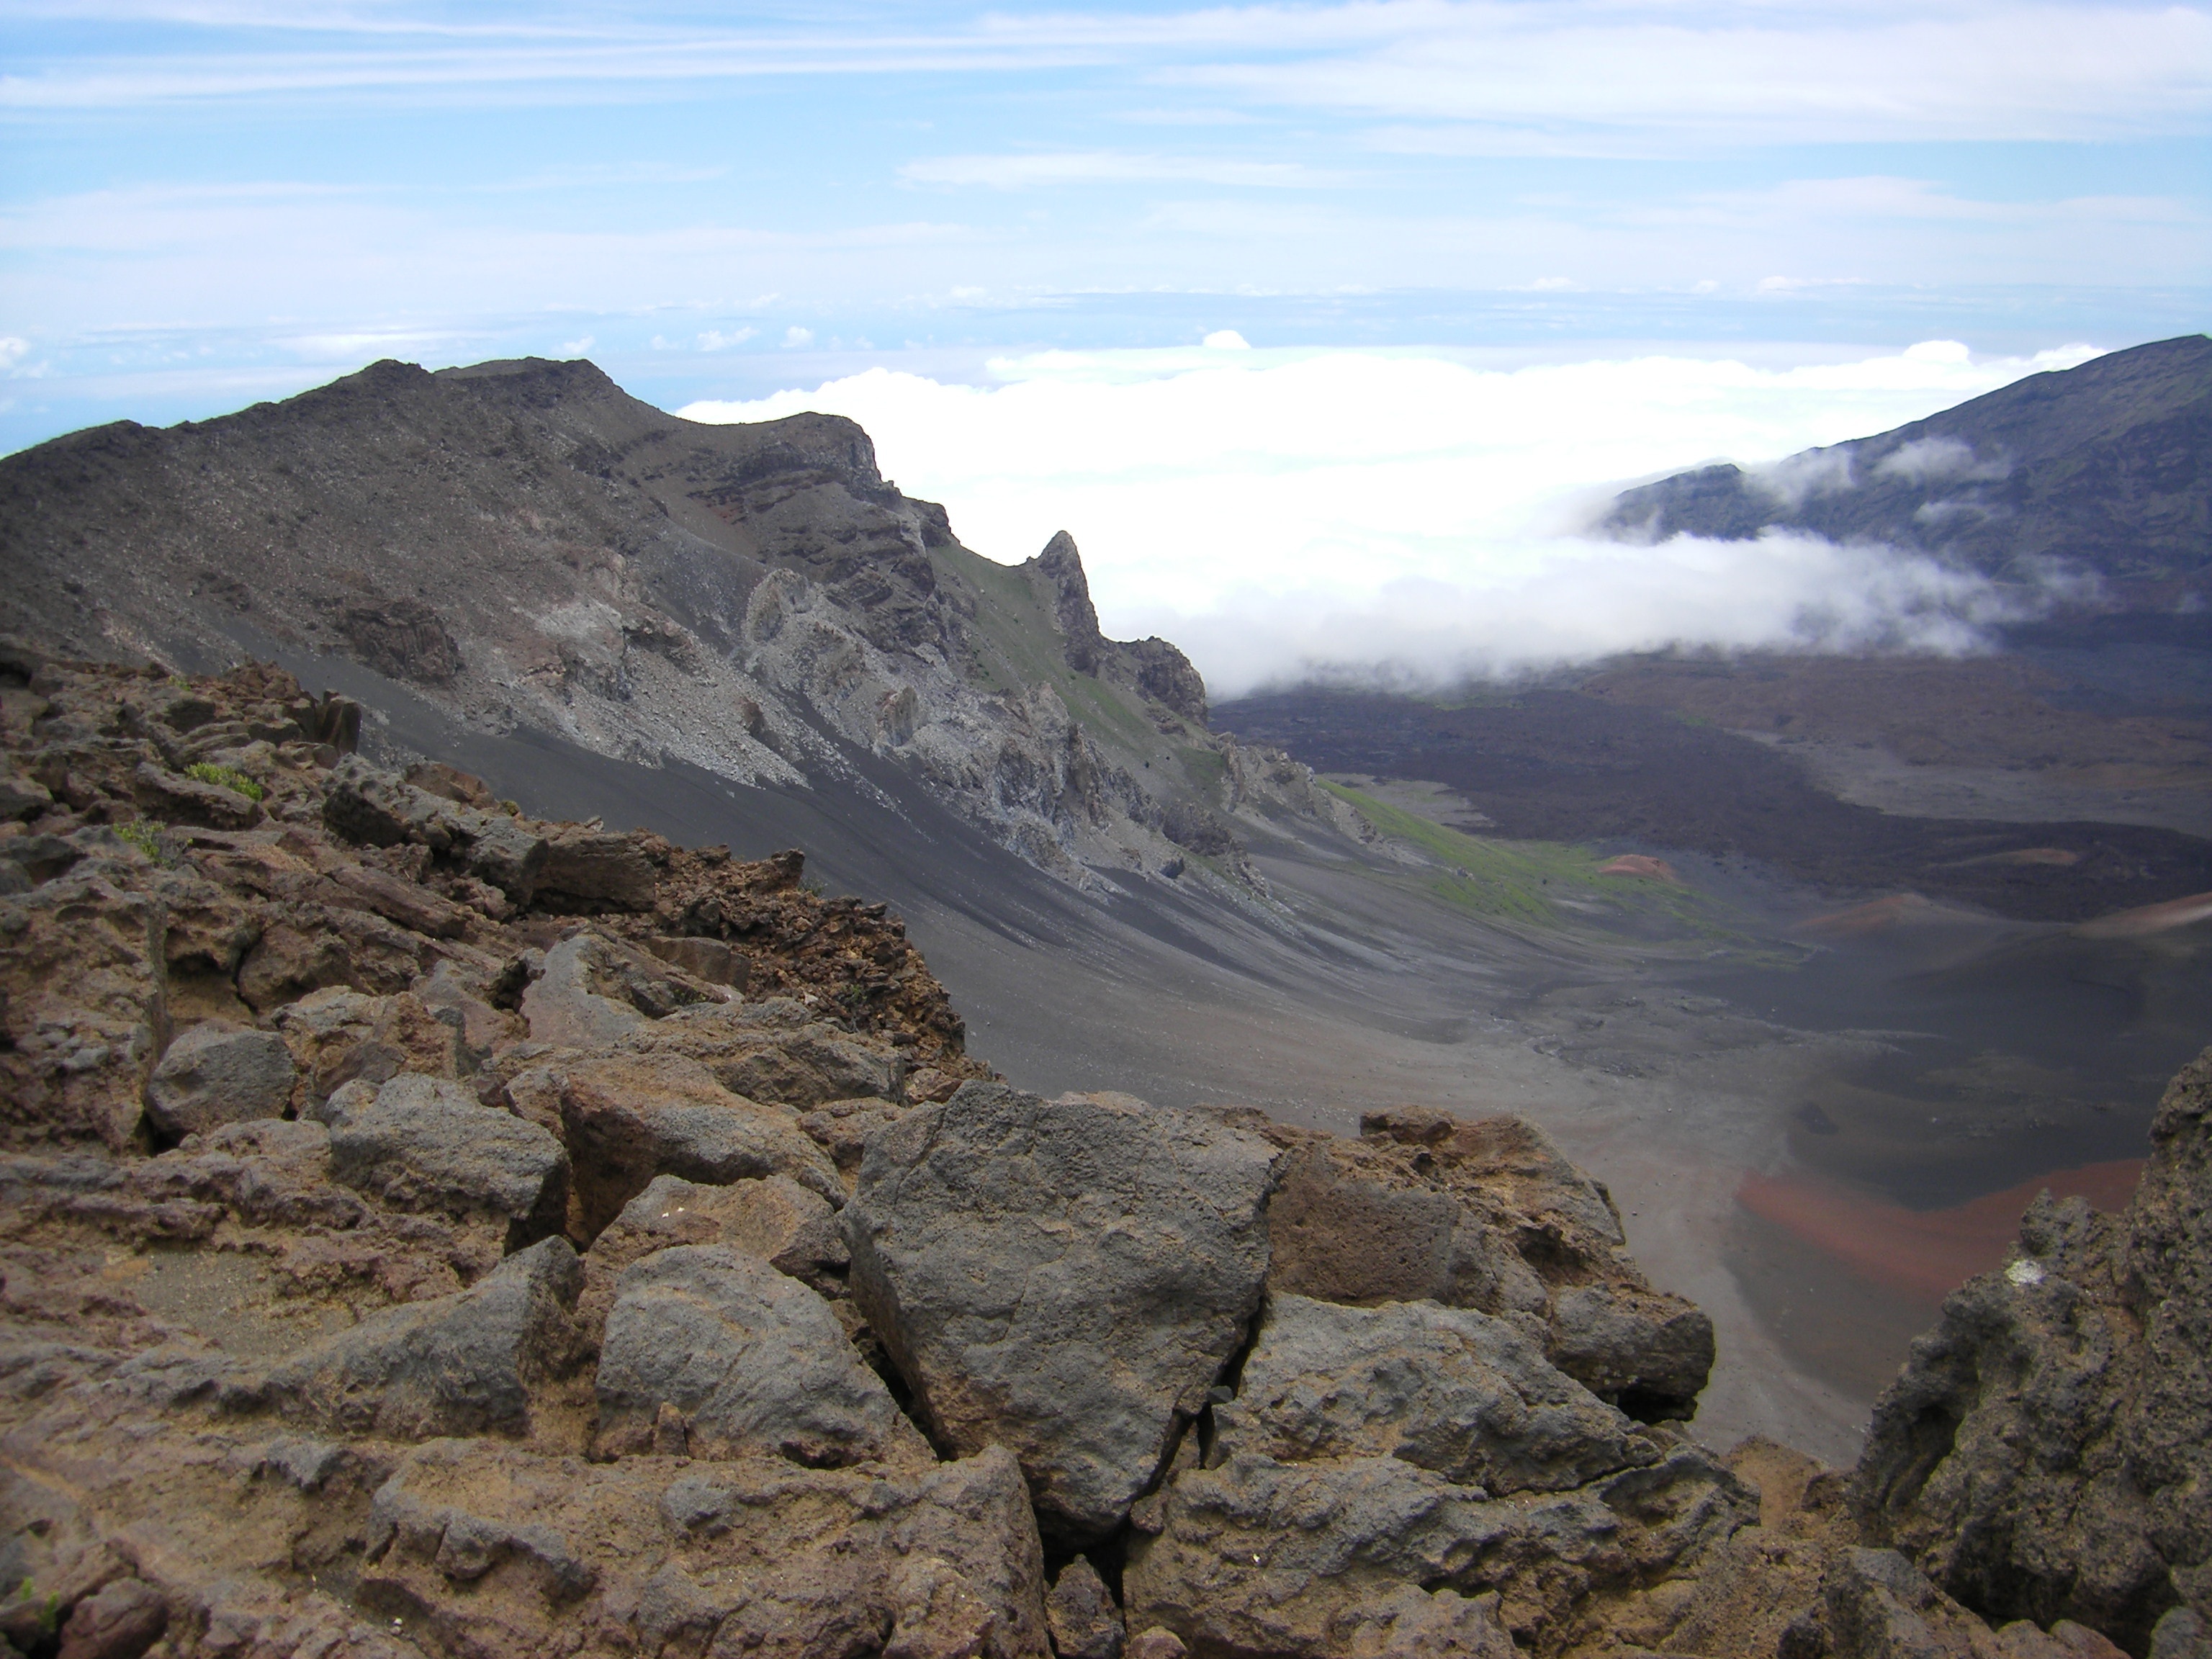
landscape, wilderness, walking, mountain, trail, lake, adventure, valley, mountain range, cliff, crater, hawaii, terrain, ridge, summit, geology, plateau, hawaiian, fell, cirque, loch, wadi, moraine, landform, mountain pass, geographical feature, mountainous landforms, geological phenomenon